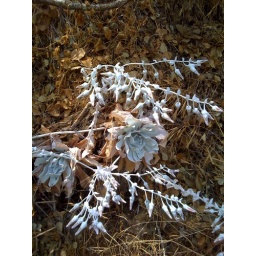
A cool flower that we saw on a hike in the Santa Monica mountains